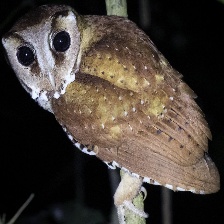
Species: ORIENTAL BAY OWL
Scientific name: PHODILUS BADIUS
ImageNet parent category: great_grey_owl